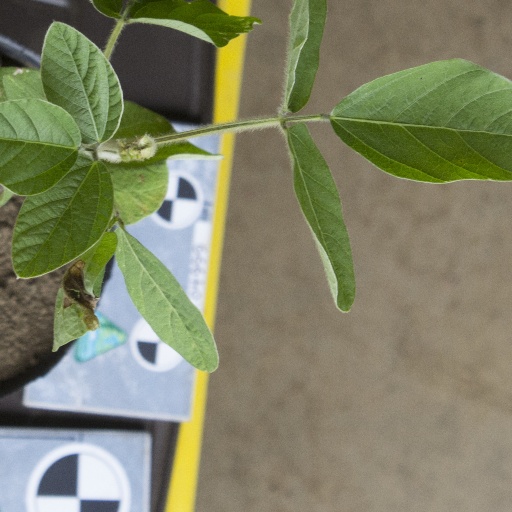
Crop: soybean